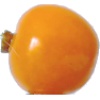
Label: physalis